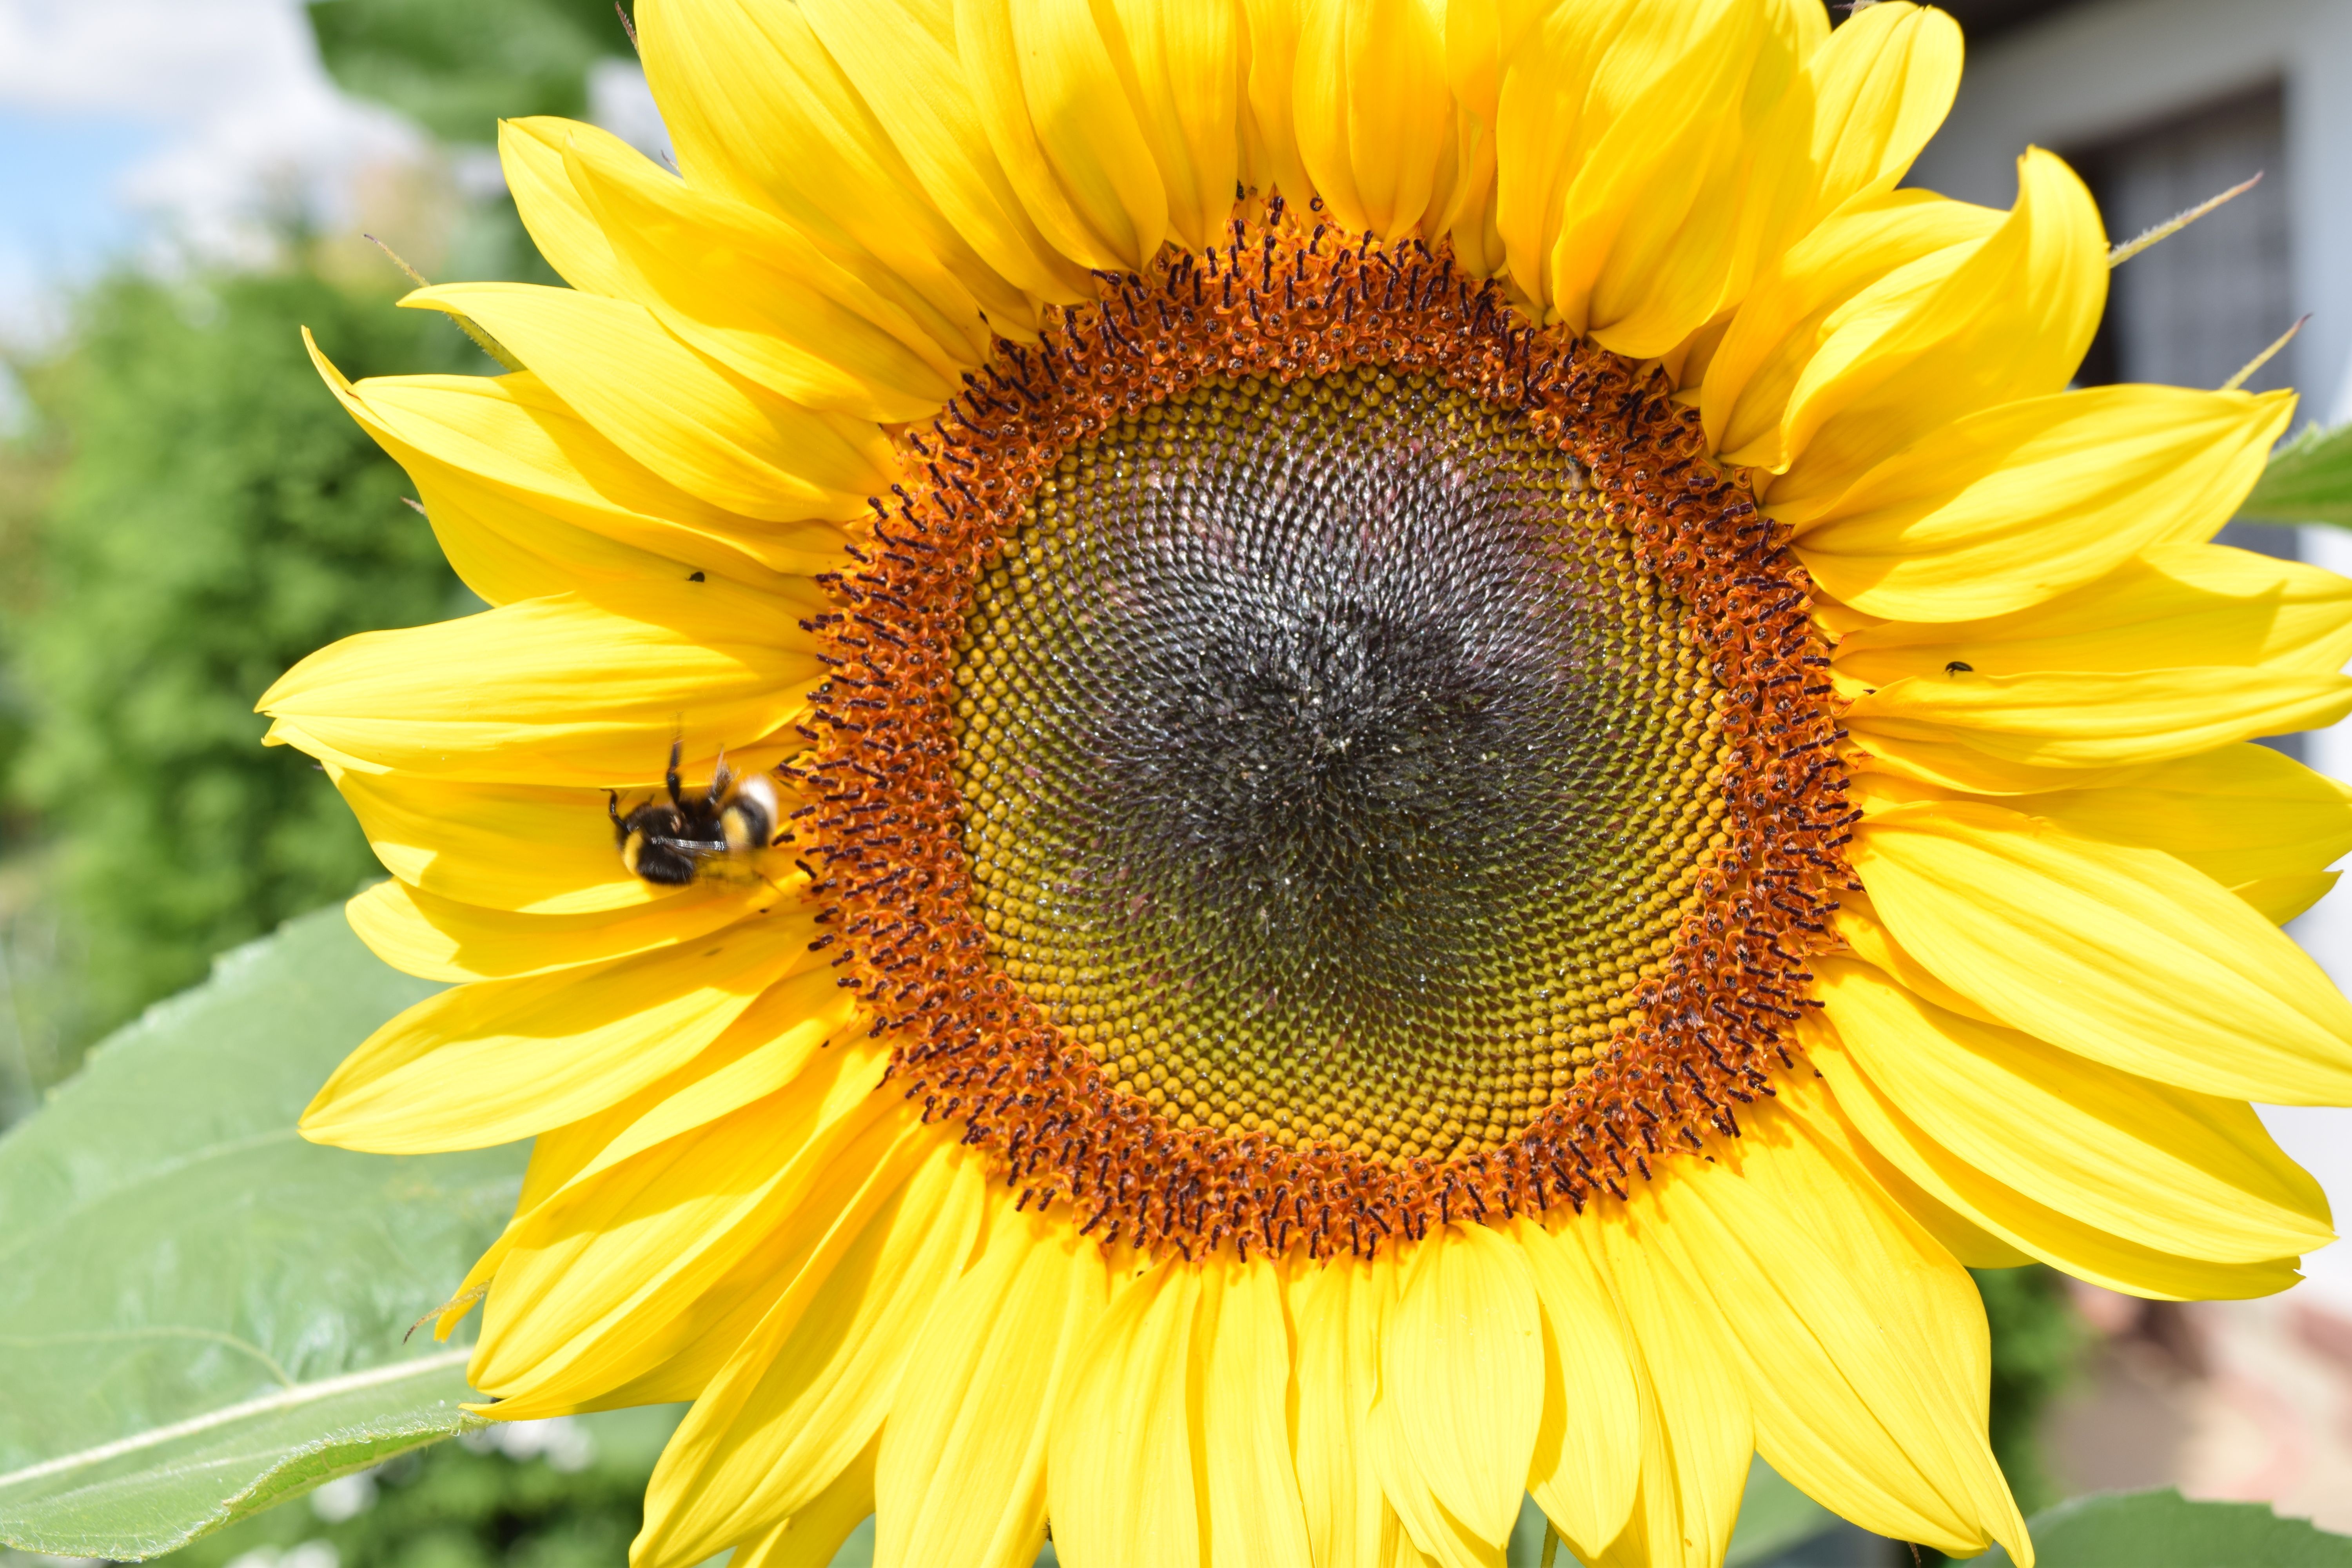
plant, field, flower, petal, summer, macro, yellow, close, sunflower, petals, sun flower, beautiful, vegetarian food, flowering plant, daisy family, asterales, sunflower seed, annual plant, land plant